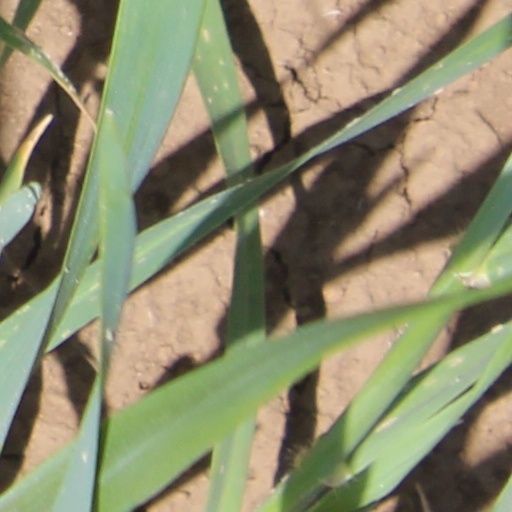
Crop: wheat